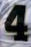
Number: 4